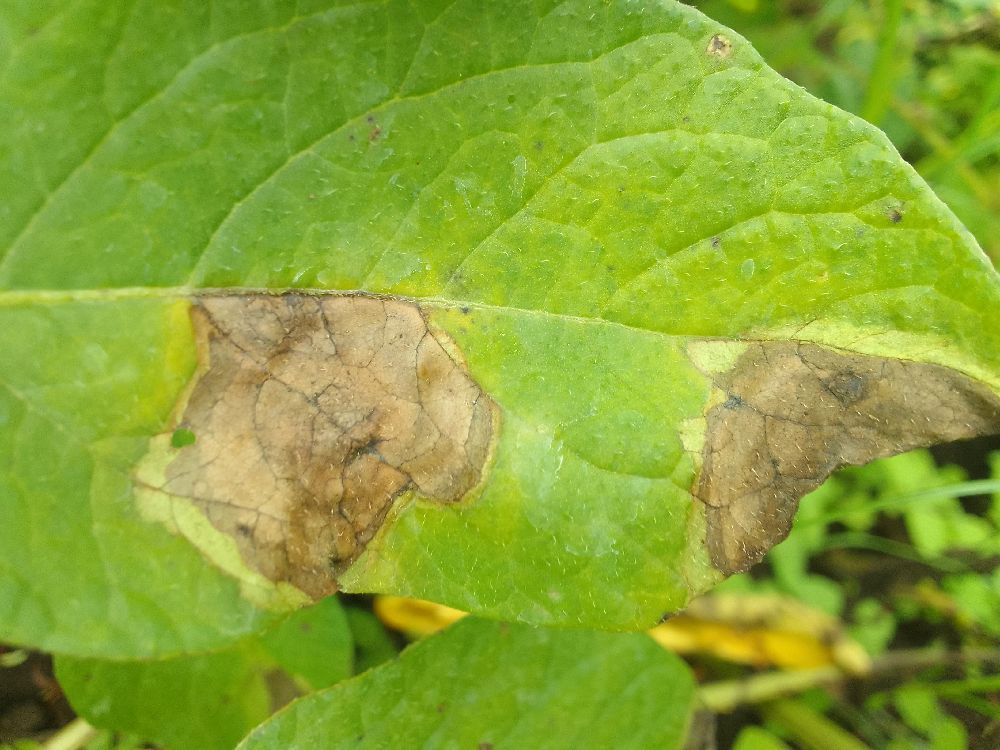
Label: Late blight